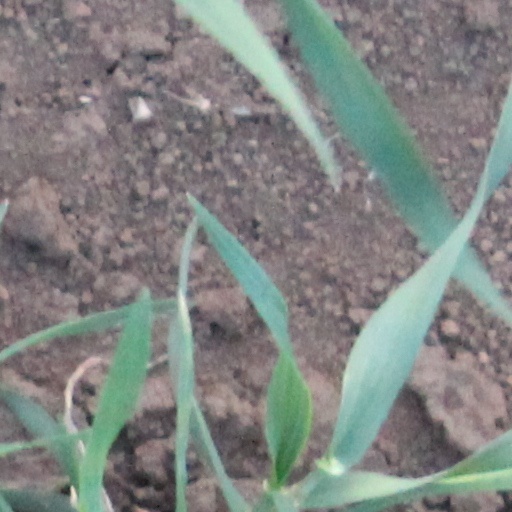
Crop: wheat